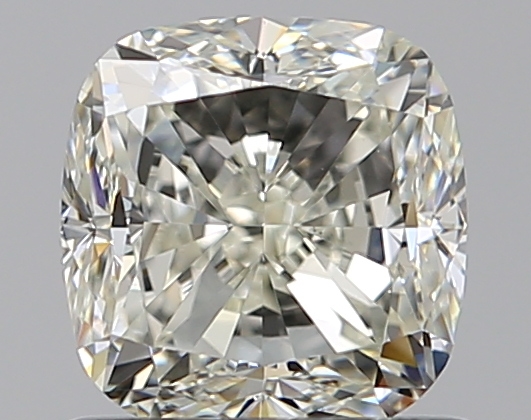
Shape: cushion
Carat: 1.01
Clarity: VS1
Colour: L
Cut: EX
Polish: EX
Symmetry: VG
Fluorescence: N
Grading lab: GIA
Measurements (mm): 5.54 x 5.42 x 3.76